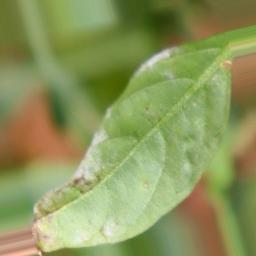
Label: powdery mildew